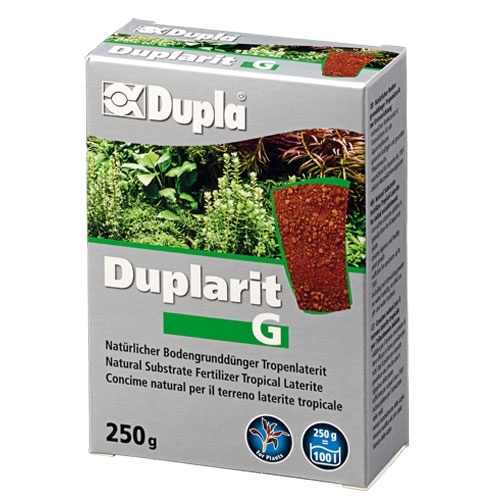
DUPLA DUPLARIT G
Brand: DUPLA
DUPLA DUPLARIT G 500 G Natuurlijk ijzeractief tropenlateriet voor aquaria die nog ingericht worden. Bodembemesting voor alle aquariumplanten. Stimuleert de groei en het uiterlijk en voorkomt gebreksverschijnselen. Inclusief bodembacteriën die in symbiose met de wortels de voedingsstoffen aan de bodem onttrekken. 250 ml is voldoende om de bodem van een aquarium van 100 liter van voedingsstoffen te voorzien. Een optimaal resultaat bereikt u in combinatie met Plant basic en Plant 24.
Category: Animals & Pet Supplies > Pet Supplies > Fish & Aquatic Supplies > Aquatic Plant Fertilizers > Granular Fertilizers